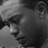
Emotion: sad